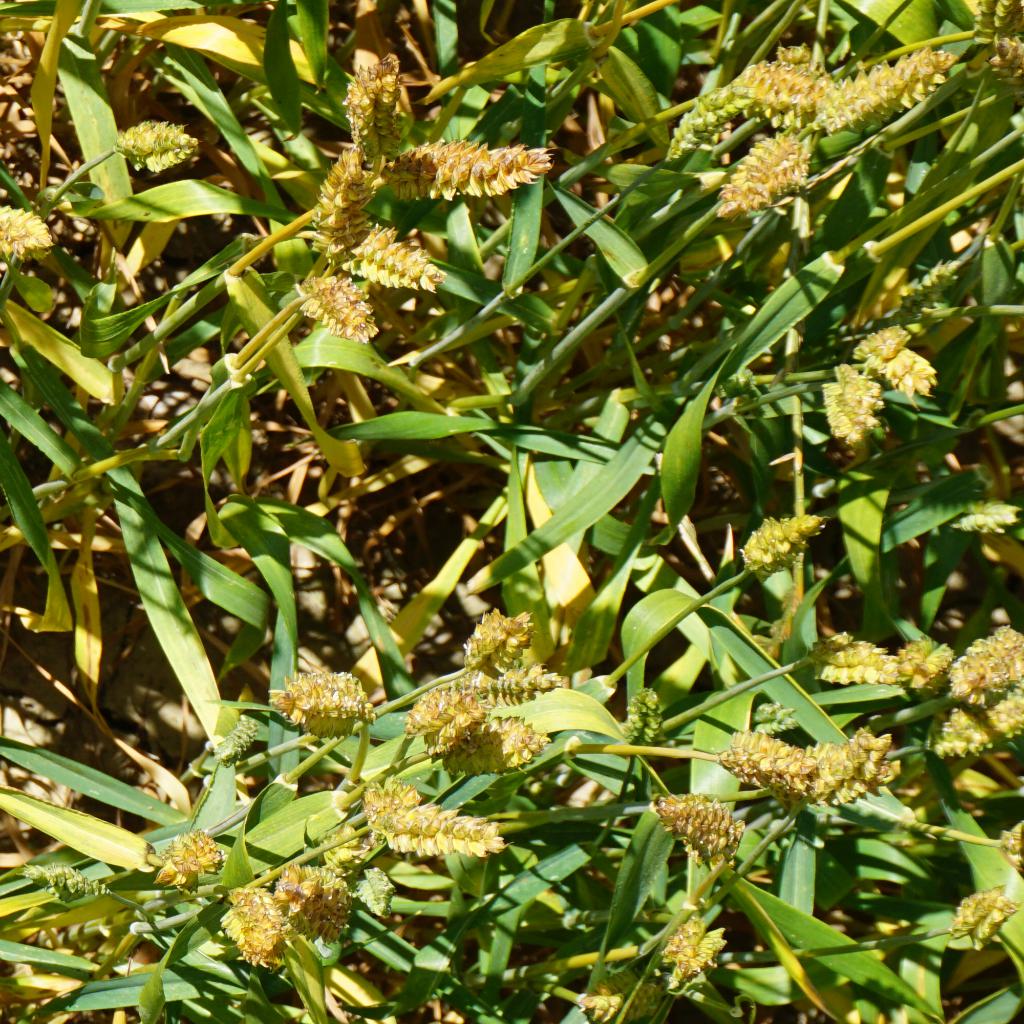
Country: France
Location: Gréoux
Wheat development stage: Filling - Ripening